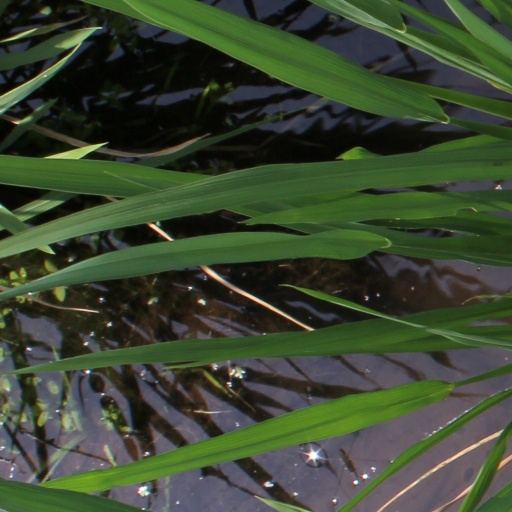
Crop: rice